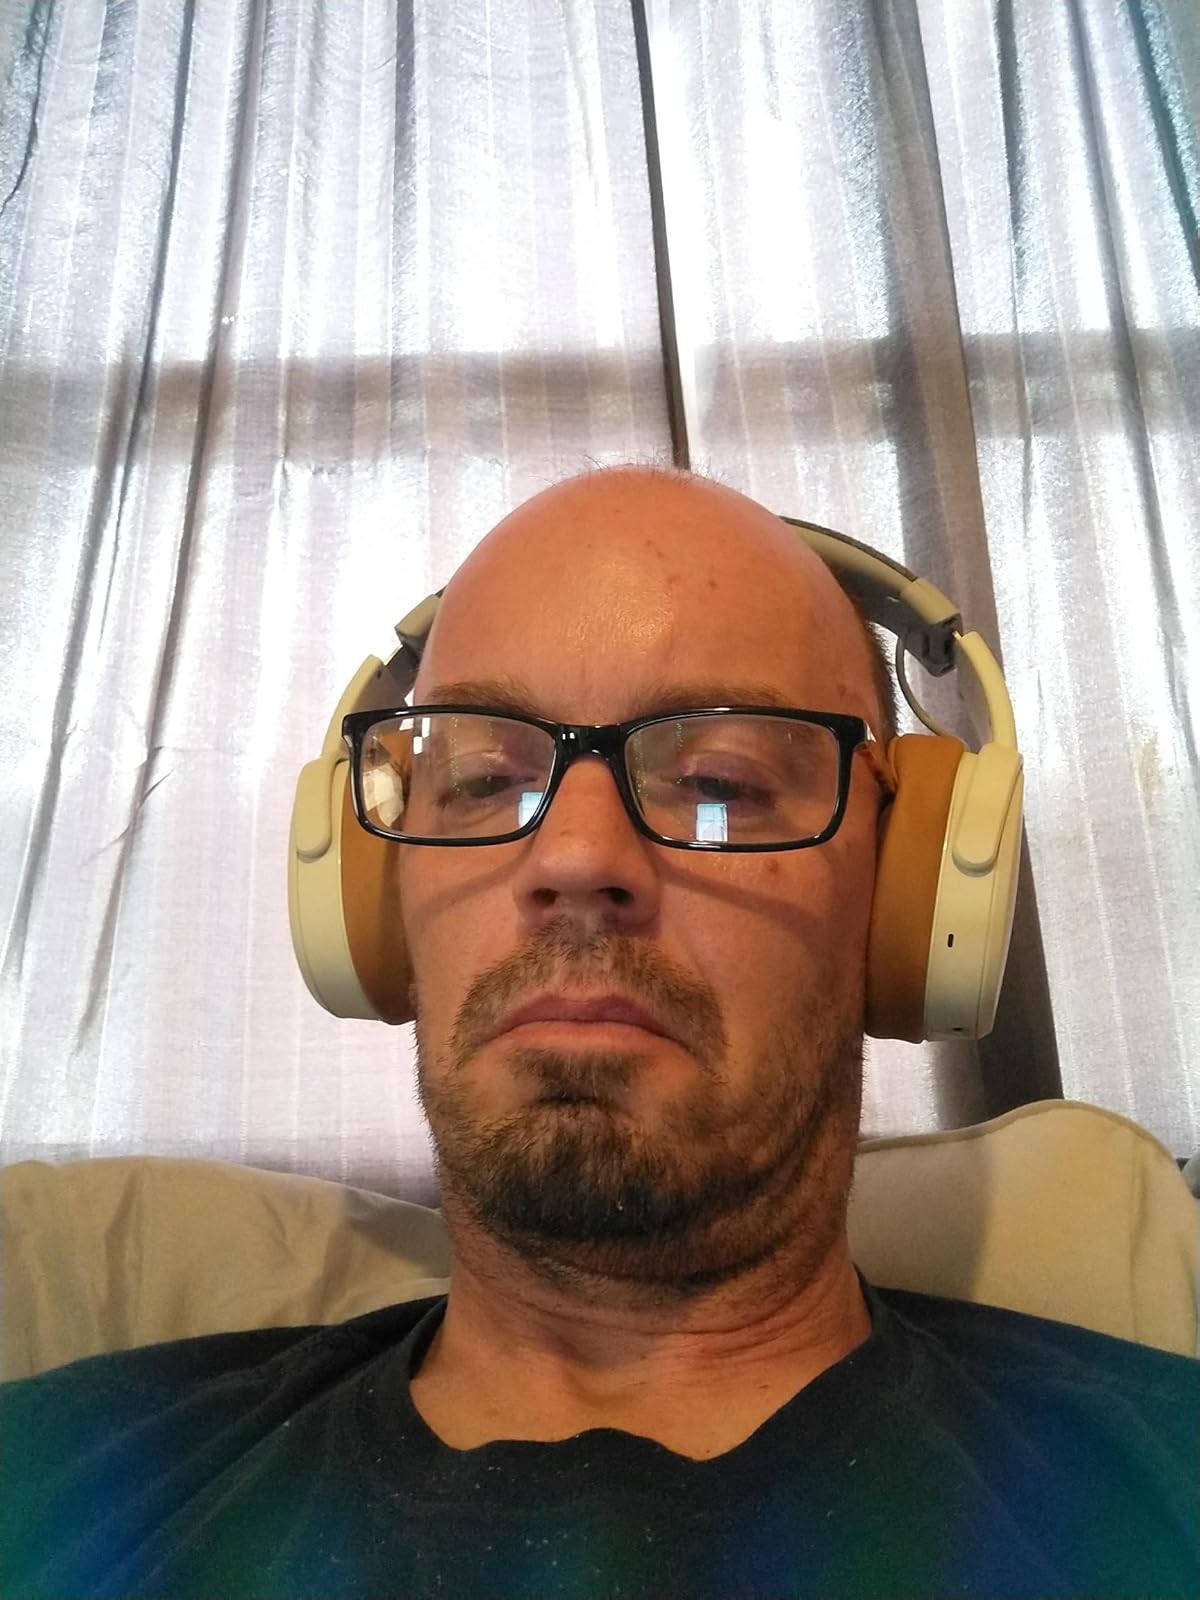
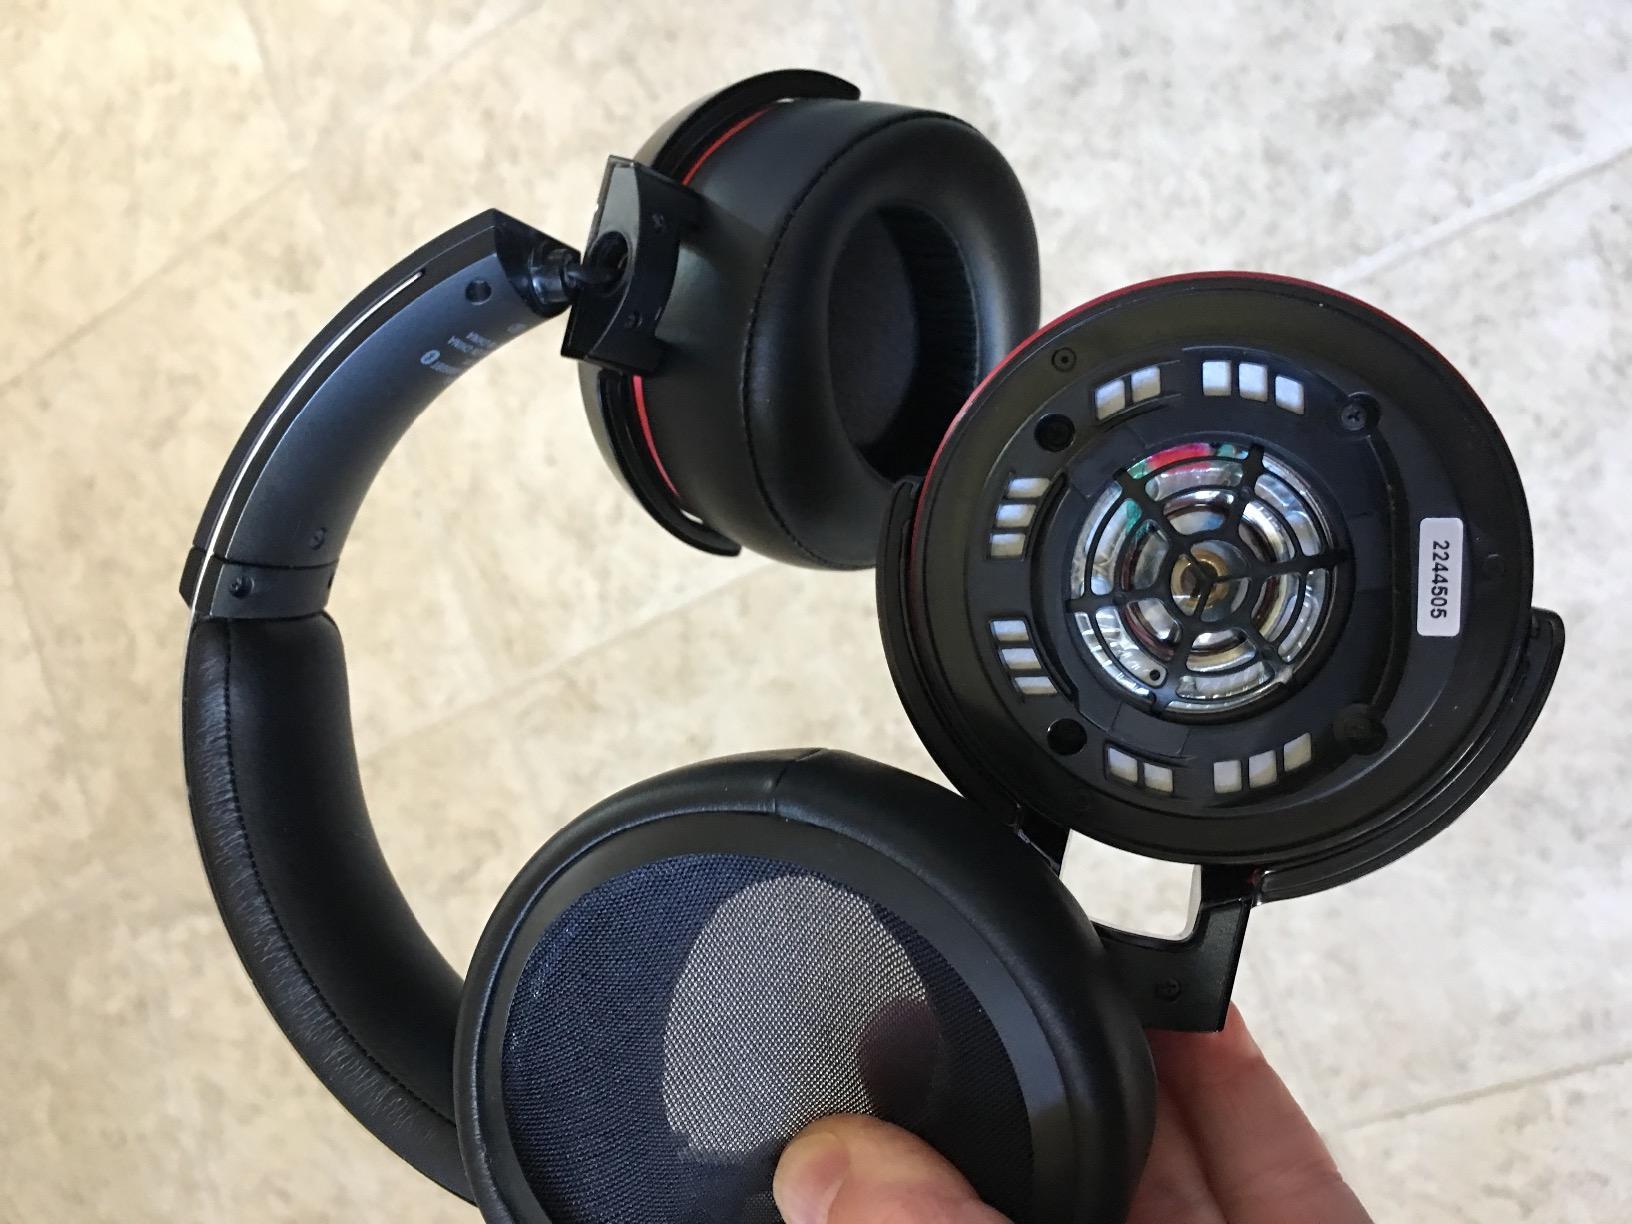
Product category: headphones
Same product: no